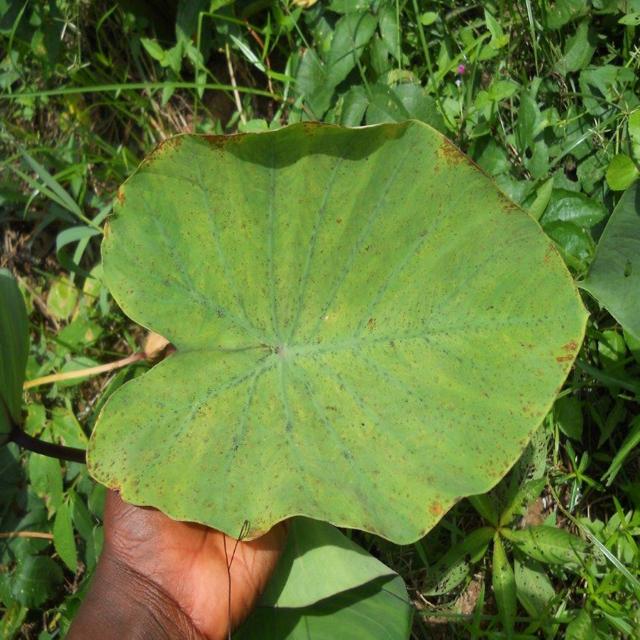
Label: Early_Blight